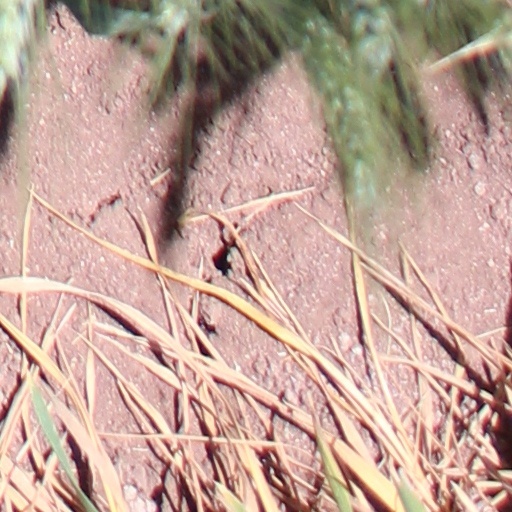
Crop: wheat